Powers Boothe

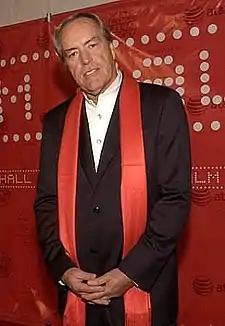
Boothe in 2005

Powers Allen Boothe (June 1, 1948 – May 14, 2017) was an American actor known for his commanding character actor roles on film and television. He received a Primetime Emmy Award and nominations for two Screen Actors Guild Awards.